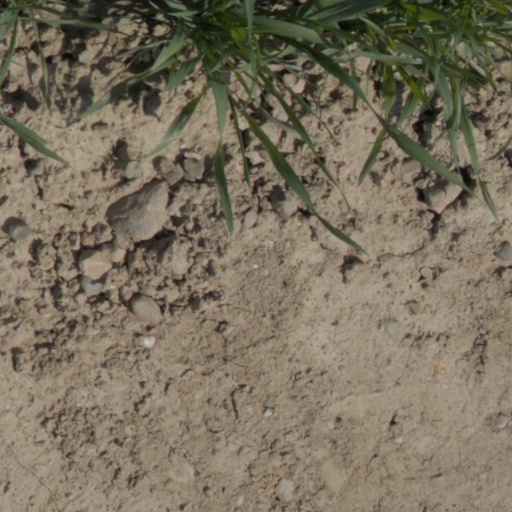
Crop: wheat